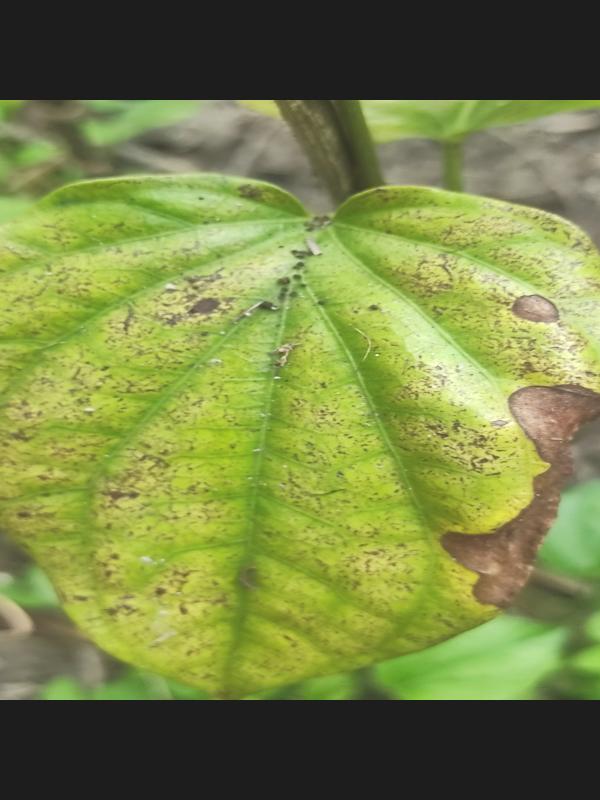
Label: Fungal_Brown_Spot_Disease